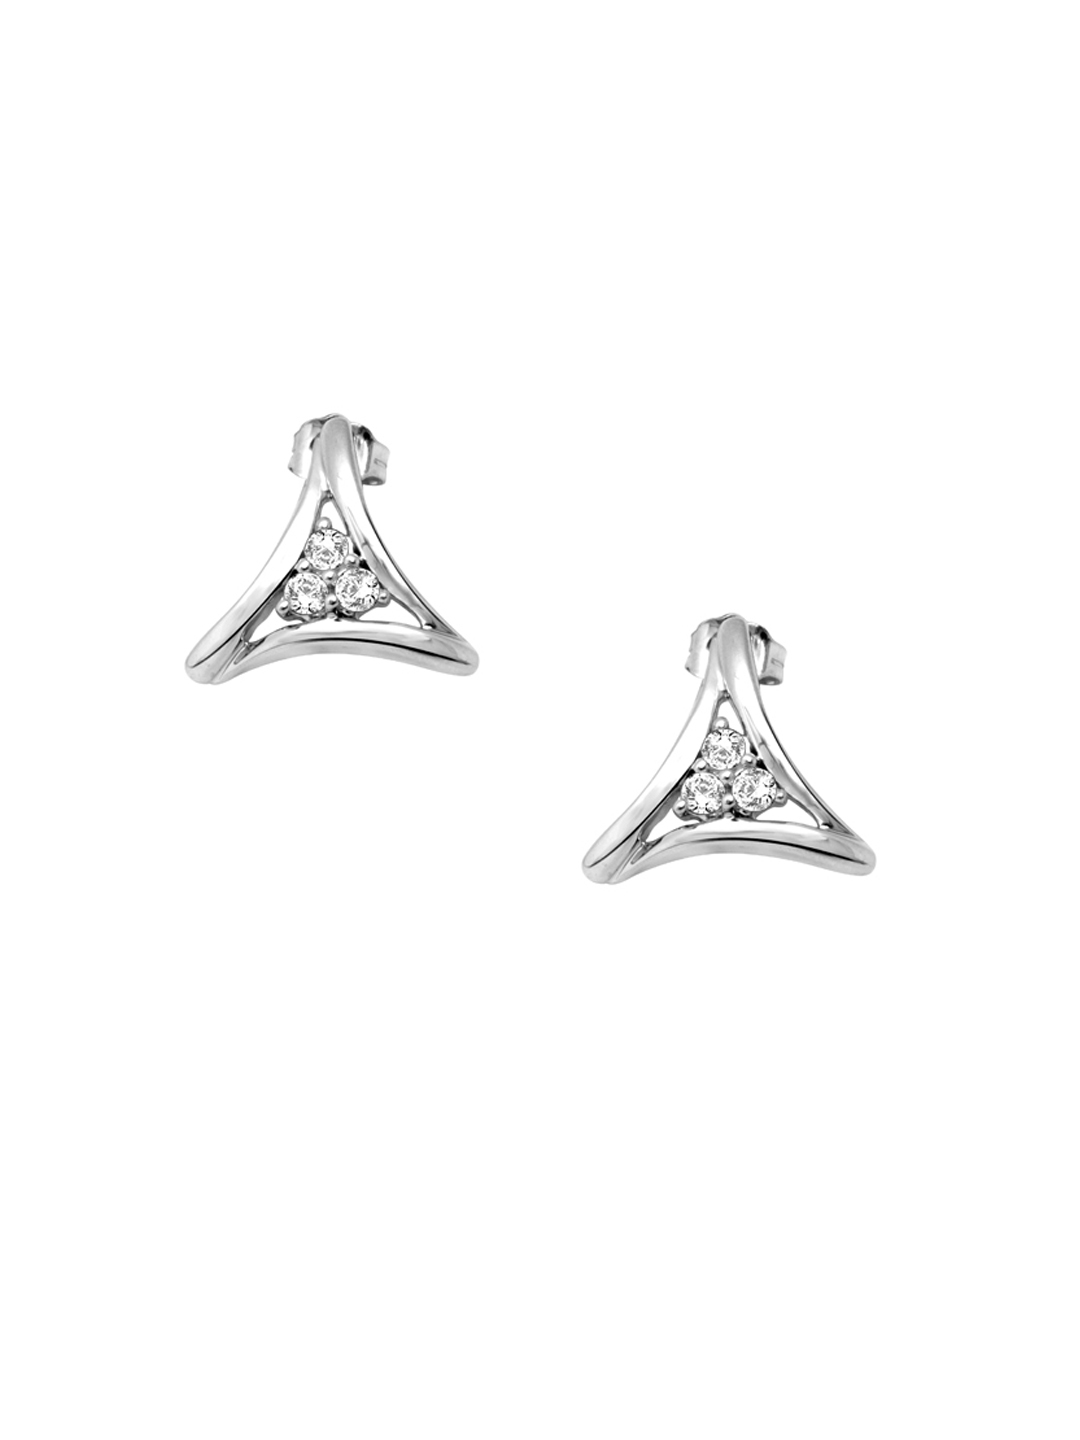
Lucera Women Silver Earrings
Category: Accessories / Jewellery / Earrings
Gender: Women
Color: Silver
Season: Summer 2012
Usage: Casual